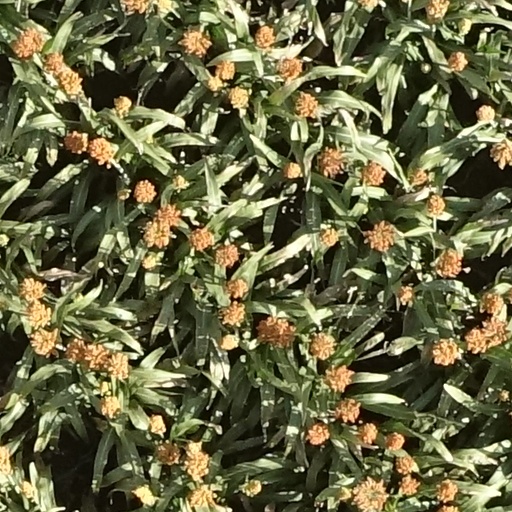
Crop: sorghum